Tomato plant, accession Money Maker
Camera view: bottom (45 deg); turntable rotation: 60 degrees
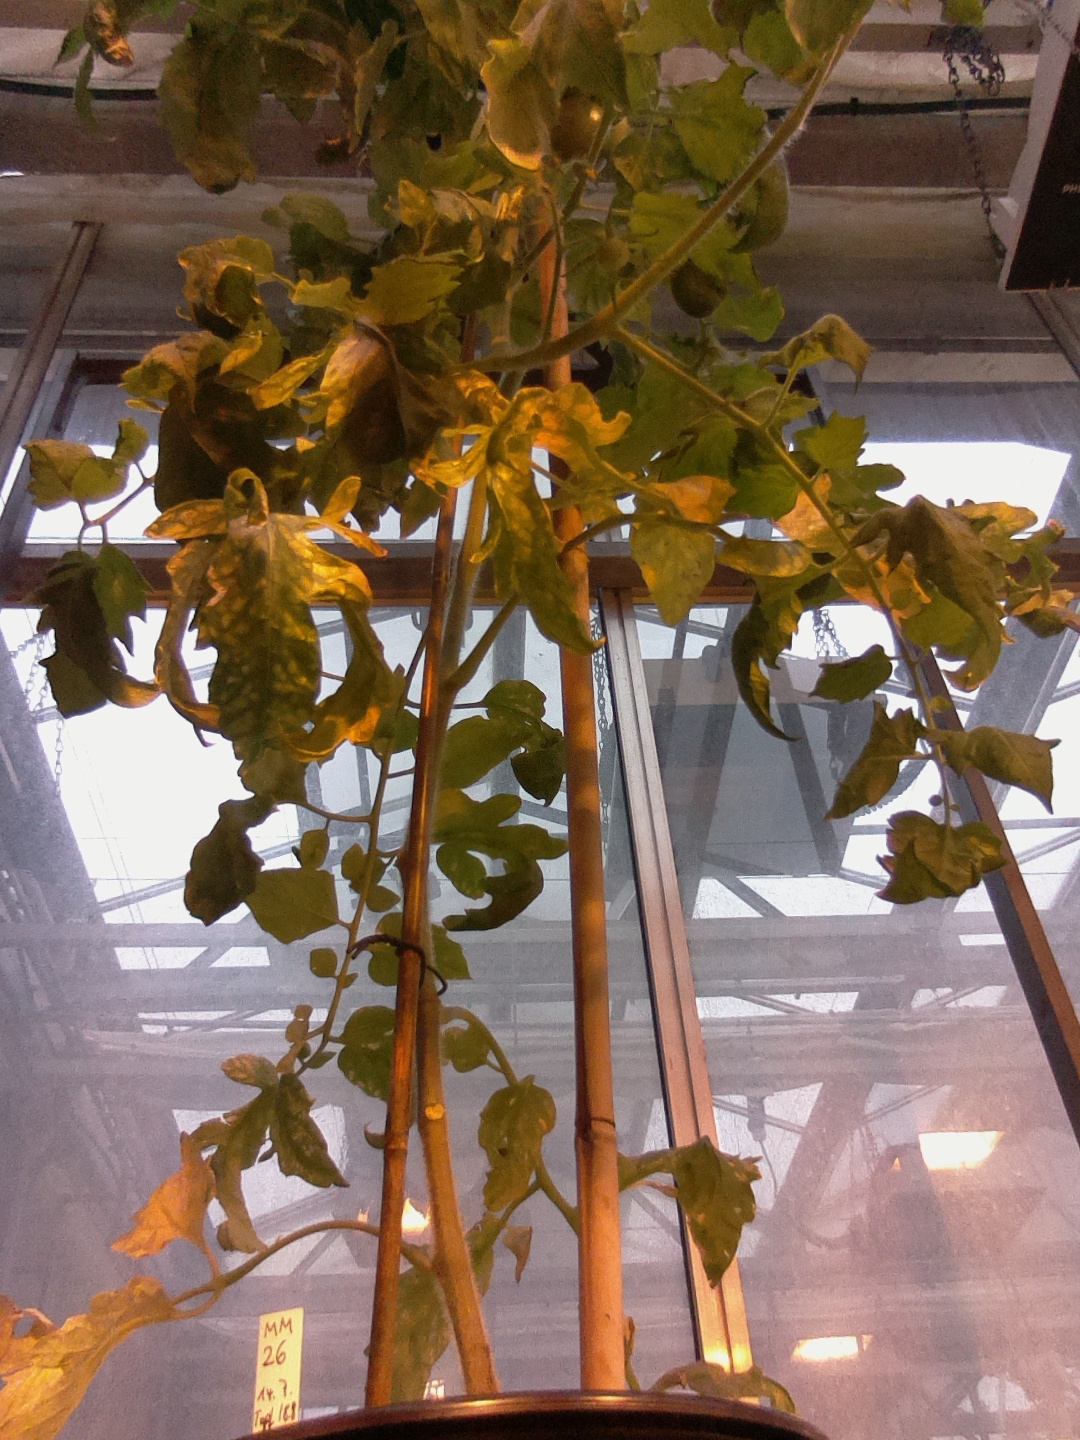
BBCH growth stage 76: 60%-70% of final fruit size